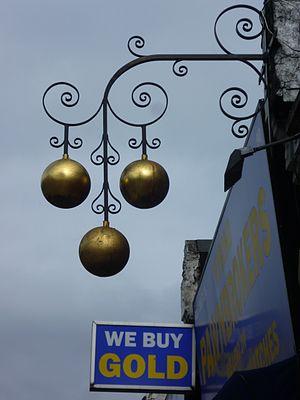
Bocydium est un genre d'hémiptères de la famille des Membracidae. Les 20 espèces de ce genre vivent à l'Est des Andes, au Nord de l'Amérique latine et sont réputées pour l'ornementation de leur pronotum. En 1903, Buckton a suggéré, pour nom vernaculaire, «prêteur sur gage» en raison de la similitude de la forme pronotale avec le bouclier héraldique de la famille des Medici, le symbole des prêteurs sur gages. L'espèce la plus connue est Bocydium globulare.